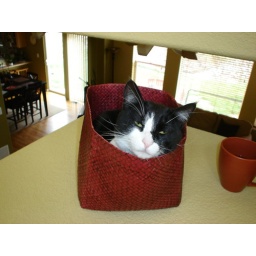
kitty in a basket